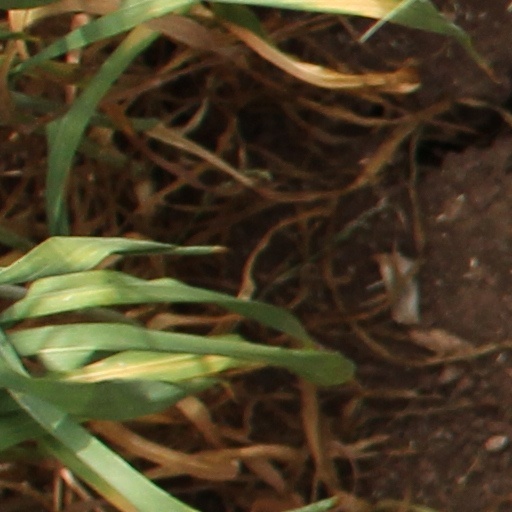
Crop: wheat